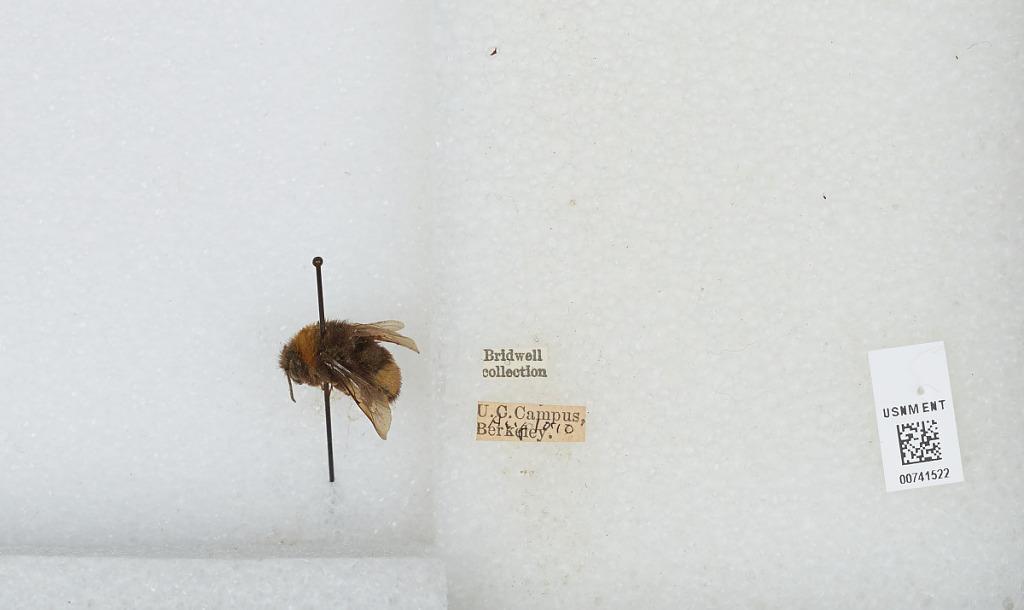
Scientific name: Bombus (Bombus) occidentalis Greene
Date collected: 1910-8-10
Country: United States
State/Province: California
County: Alameda
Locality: Berkeley, University of California Campus
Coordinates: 37.8719, -122.259